Ángel García Hernández

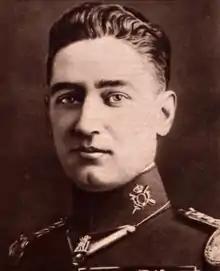
García Hernández from the cover of "Crónica" in December 1931

Miguel Ángel García Hernández (29 January 1899 – 14 December 1930) was a Spanish soldier who was one of the leaders of the failed Jaca uprising which tried to overthrow the monarchy. He was executed by firing squad after a summary trial. The incident caused general public outrage. He became a hero of the Second Spanish Republic when it was established a few months later.